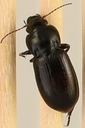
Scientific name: Amara alpina
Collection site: Niwot Ridge NEON (NIWO), plot NIWO_006